Southerly buster

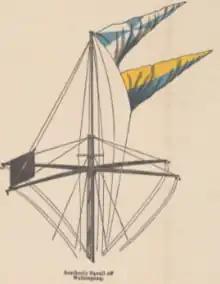
Warning signal showing southerly buster at Wollongong

A southerly buster is the colloquial name of an abrupt southerly wind change in the southern regions of New South Wales and Victoria, Australia, which approaches from the southeast, mainly on a hot day, bringing in cool, usually severe weather and a dramatic temperature drop, thus ultimately replacing and relieving the prior hot conditions.